Spirit of London

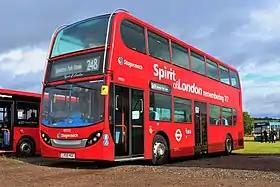
19000 "Spirit of London" photographed in 2019

19000 "Spirit of London" is an Alexander Dennis Enviro400 double-decker bus which entered service in London in October 2005. Originally carrying fleet number 18500, "Spirit of London" was built as the replacement for the bus destroyed in Tavistock Square during the 7 July 2005 London bombings, killing 13 passengers. "Spirit of London" was also the first production Enviro400 built by Alexander Dennis. Throughout its time in service, "Spirit of London" has served as a tribute to the victims of the 7/7 attacks.